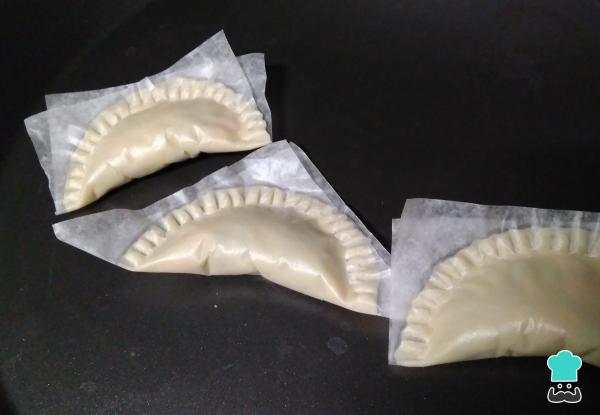
Para sellar las empanadillas haremos lo mismo que hicimos con las empanadillas de verduras, cerrar cada círculo de masa formando una media luna, para luego aplastar los bordes con ayuda de un tenedor.